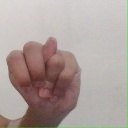
अक्षर: न